Chaos (professional wrestling)

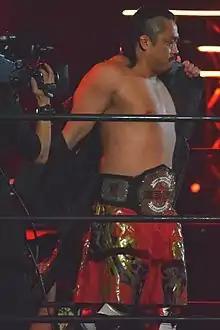
Hirooki Goto

During the G1 Climax, Okada was defeated by Pro Wrestling Noah representative Naomichi Marufuji, starting a feud between NJPW and Pro Wrestling Noah, while Ishii finished with a record of four wins and five losses. One of Ishii's wins was over Chaos stablemate and reigning IWGP Heavyweight Champion Kazuchika Okada. Yoshi-Hashi finished the tournament last in his block with a record of three wins and six losses. Despite this, Yoshi-Hashi's opening match win resulted in Kenny Omega nominating him as his first challenger for the Tokyo Dome IWGP Heavyweight Championship match contract after winning the entire tournament.